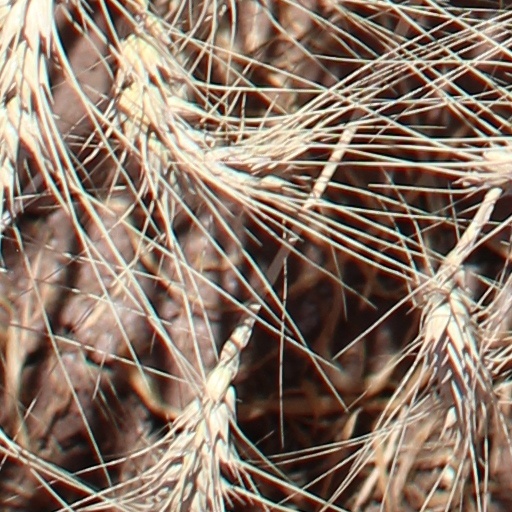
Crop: wheat